Portland open

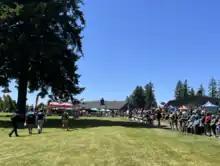
Players approach the 18th green during the 2023 Portland Open

The Portland Open was founded in 2019 and held at Blue Lake Park. In 2020, the Portland Open was cancelled due to the COVID-19 pandemic. The Portland Open returned in 2021, and due to ongoing pandemic precautions, was moved to Glendoveer Golf Course where spectator tickets sold out quickly. In 2022, the Open consisted of two rounds at Blue Lake Park and the final two rounds at Glendoveer Golf Course. More than 2,000 spectators attended the event. For the 2023 tournament, two 18-hole courses were constructed at the Glendoveer Golf complex, with two rounds played on the East course and two rounds played on the West. The 2023 edition was also notable for being the first ever Disc Golf Pro Tour Elite+ event. Per the tour's original press release, “Elite+ events will feature bigger purses, additional media focus, and elevated spectator experiences.”